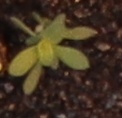
Label: Kochia